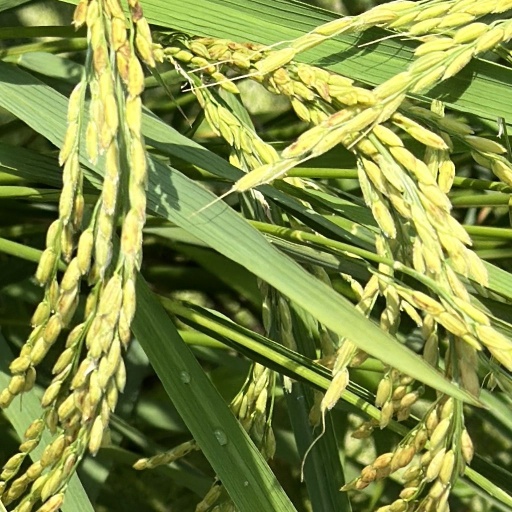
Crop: rice